Santa Clara University

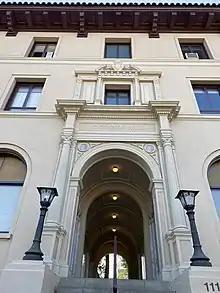
O'Connor Hall on the Alviso Mall

Santa Clara University is civilly chartered and governed by a board of trustees, which appoints the president. By internal statute, the president must be a member of the Jesuit order, although the members of the board are primarily non-Jesuits. About 42 Jesuit priests and brothers are active teachers and administrators in various departments and centers located on the main campus in Santa Clara. An additional 15 Jesuits currently hold faculty positions at the university's Jesuit School of Theology in Berkeley. Jesuits comprise around 7% of the permanent faculty and hold teaching positions in biology, computer engineering, counseling psychology, economics, English, history, law, philosophy, physics, political science, psychology, religious studies, and theater arts in addition to theology. They also serve in campus and residence-hall ministry, and some act as faculty directors in residential learning communities (RLC's).